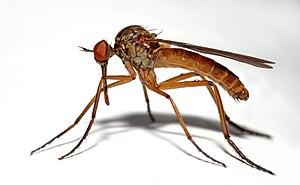
Mouche prédatrice Empis livida mâle. L'animal, nommé ""mouche danseuse"" par les anglophones, mesure 9 mm de long. فارسی: مگس امپیس لیویدا گونه‌ای دوبال است که در سرده مگس‌های امپیس قرار دارد. طول جنس نر ۷٫۵–۹٫۳ و جنس ماده ۷٫۵–۱۰٫۲ میلی‌متر می‌باشد. Camera data Camera Nikon D70 Lens Tamron SP AF 90mm/2.8 Di Macro 1:1 Flash Nikon Speedlight SB-800 Focal length 90 mm Aperture f/32 Exposure time 1/60 s Sensivity ISO 200"
Cette page a pour objet de présenter un arbre phylogénétique des Insecta, c'est-à-dire un cladogramme mettant en lumière les relations de parenté existant entre leurs différents groupes, telles que les dernières analyses reconnues les proposent. Ce n'est qu'une possibilité, et les principaux débats qui subsistent au sein de la communauté scientifique sont brièvement présentés ci-dessous, avant la bibliographie.
La mouche est un insecte de petite taille à ailes courtes. Son nom vernaculaire est ambigu en français. Le terme mouche désigne généralement en français les insectes de l'ordre des diptères et en particulier les insectes du sous-ordre des brachycères. Il provient du mot latin musca, qui désigne de nos jours principalement un genre comprenant la mouche domestique. Il désigne d'une façon plus générique des animaux volants très divers. Les termes de moucherons ou de mouchettes, ou mouchillons en Suisse, désignent des espèces de mouche de petite taille, et non des bébés mouches. L'asticot est la larve apode de certaines mouches qui font partie des diptères. La durée de vie d'une mouche dépend de son espèce. Les mouches domestiques, par exemple, ont une durée de vie moyenne de 19 jours, soit 17 jours pour le mâle et 21 jours pour la femelle.
Empis est un genre d'insectes diptères, des mouches prédatrices à longues pattes de la famille des Empididae.